Georgia (U.S. state)

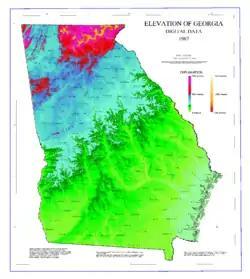
USGS map of Georgia elevations

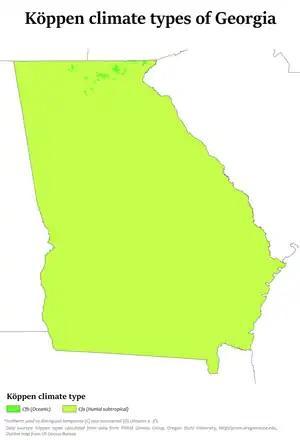
Köppen climate classification types of Georgia

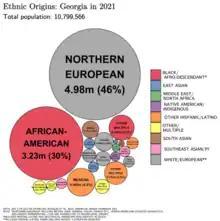
Packed circles diagram showing estimates of the ethnic origins of people in Georgia in 2021

Beginning from the Atlantic Ocean, the state's eastern border with South Carolina runs up the Savannah River, northwest to its origin at the confluence of the Tugaloo and Seneca Rivers. It then continues up the Tugaloo (originally Tugalo) and into the Chattooga River, its most significant tributary. These bounds were decided in the 1797 Treaty of Beaufort, and tested in the U.S. Supreme Court in the two "Georgia v. South Carolina" cases in 1923 and 1989.